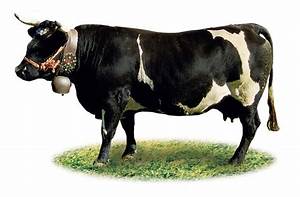
Label: mucca